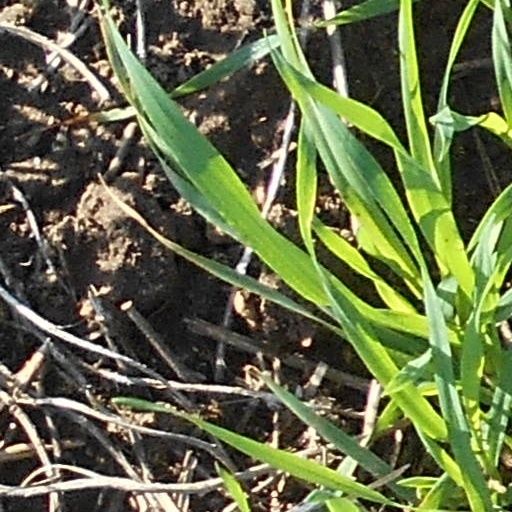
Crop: wheat